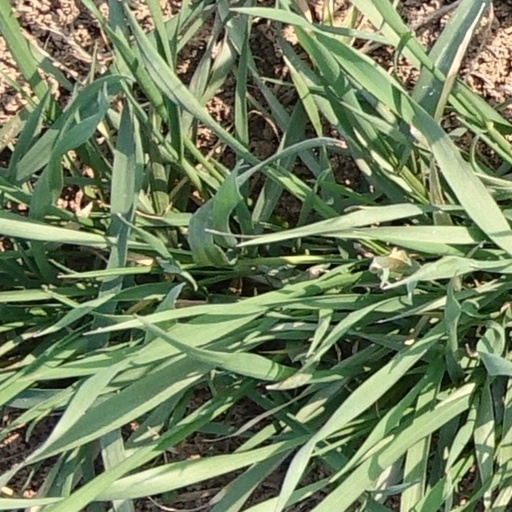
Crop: wheat